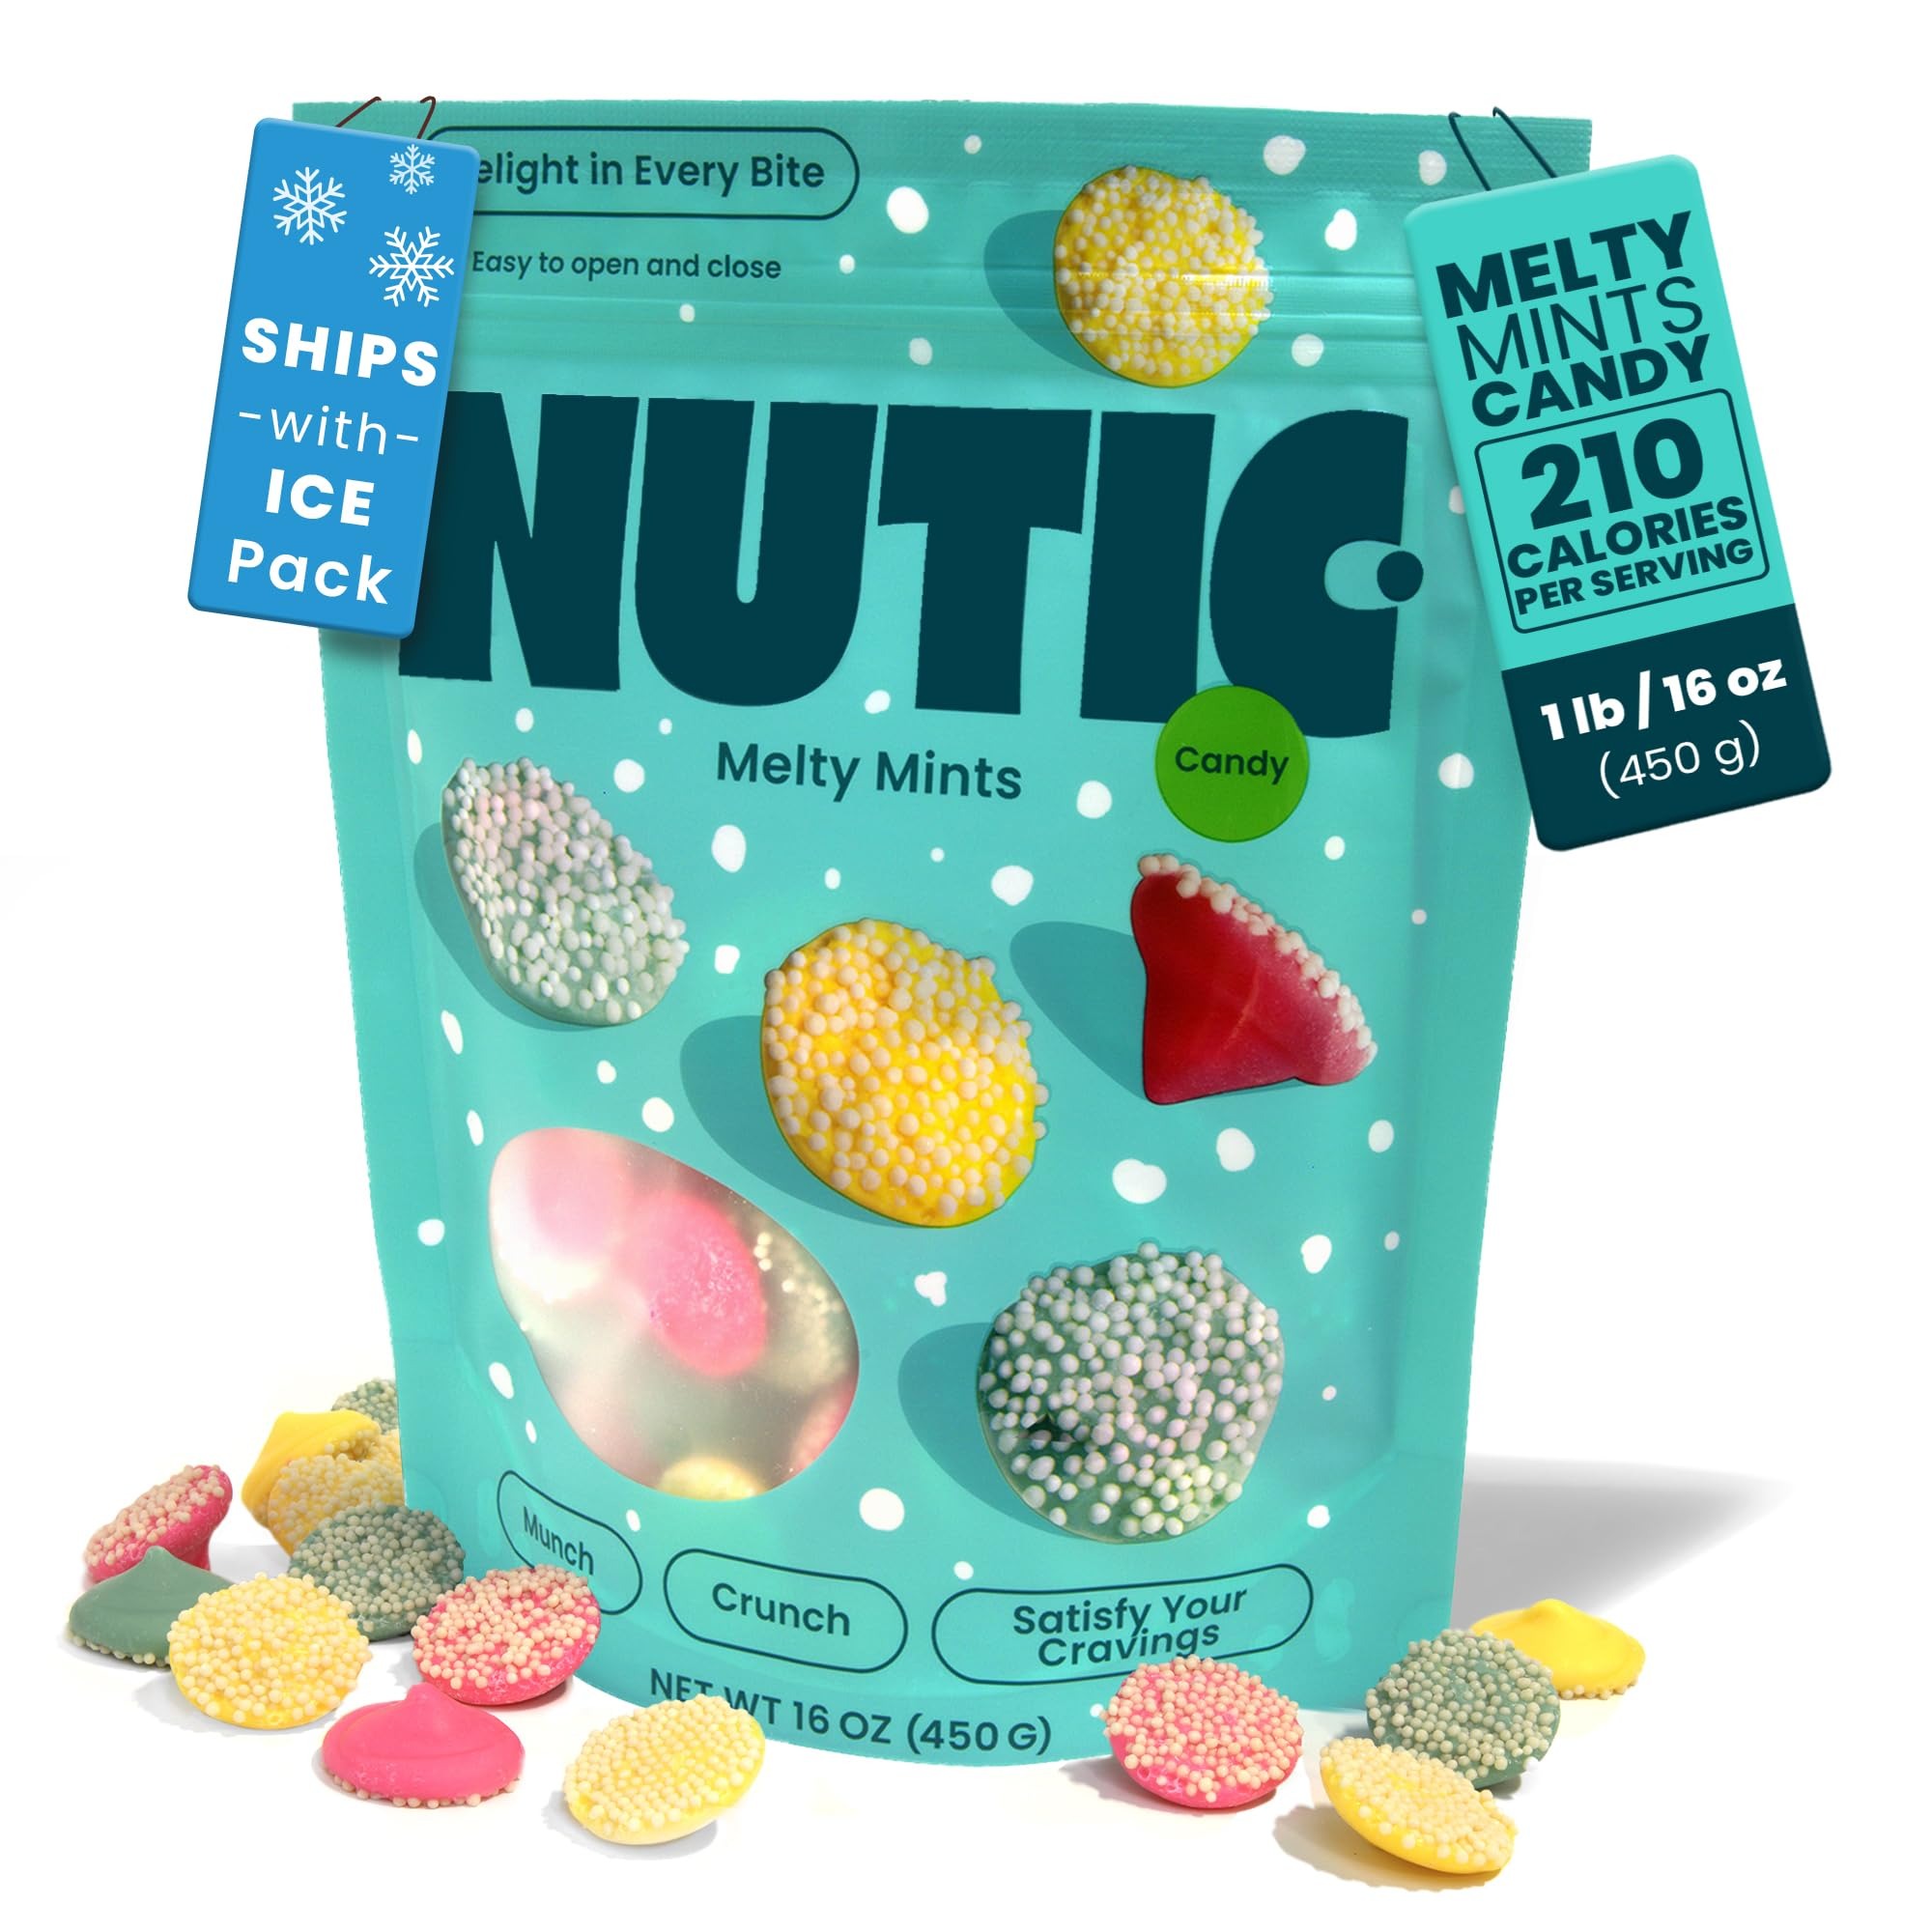
Item Name: Nutic Smooth and Melty Mints Nonpareils Candy - 1LB, Pastel Mint Delights for Holidays & Birthdays, Dutch and Chocolate Mint Treats - Ideal for Weddings, Parties, USA Made - (Pack of 1)
Bullet Point 1: 🌟 REFRESHING MINT INDULGENCE: Experience the delightful flavors of our Smooth and Melty Mints. These old-fashioned candies offer a refreshing minty taste, perfect for elevating your desserts or enjoying as an after-dinner treat.
Bullet Point 2: 🍬 DECORATIVE PASTEL DELIGHT: Elevate your candy bowls and dessert buffets with our Smooth and Melty Mints. Their lovely pastel colors and fun shapes make them both unique and delicious, adding style to any occasion.
Bullet Point 3: 🎉 FUN NONPAREIL SPRINKLES: Our charming pastel mints are enhanced with nonpareil sprinkles, adding texture and a playful appearance. Perfect for parties and movie nights, these delightful mint candies are a crowd-pleaser.
Bullet Point 4: 🎁 SWEET HOLIDAY TREATS: Make holidays extra special with our Smooth and Melty Mints. They're a delightful addition to holiday gift baskets and DIY Christmas party favors, adding a touch of sweetness and charm to any celebration.
Bullet Point 5: MADE IN THE USA: Proudly crafted in the USA, our old-fashioned pastel candy reflects our commitment to quality. Nutic, based in California, sources quality ingredients locally and processes, packages, and ships these delicious mints straight from our distribution centers to your home.
Product Description: Elevate your taste experience with Nutic's Smooth and Melty Mints, available in 1LB, 2LB, and 5LB packs, offering a refreshing minty indulgence that's perfect for enhancing desserts or enjoying as an after-dinner treat. These decorative pastel delights add a touch of style to your candy bowls and dessert buffets, boasting lovely pastel colors and fun shapes that make them both unique and delicious. Adorned with playful nonpareil sprinkles, these mints are a crowd-pleaser at parties and movie nights, adding texture and charm to any occasion. Make holidays sweeter with our Smooth and Melty Mints, ideal for holiday gift baskets and DIY Christmas party favors. Proudly crafted in the USA by Nutic, based in California, these old-fashioned pastel candies reflect our commitment to quality, sourcing local ingredients and delivering them straight from our distribution centers to your home. Experience the sweet charm of these mint nonpareils, a delightful addition to your celebrations and desserts.
Value: 16.0
Unit: Ounce

Price: 21.98